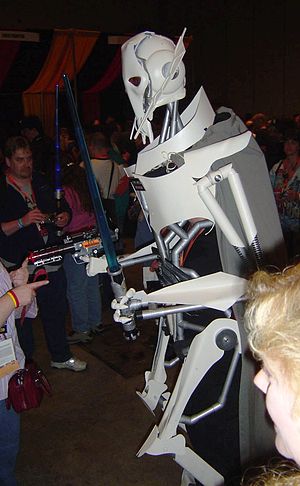
General Grievous
Fan udklædt som General Grievous
General Grievous er droidehærens næstkommanderende i Klonkrigen i Star Wars-universet. Men på trods af at Klonkrigen begynder i Attack of the Clones, er han kun med i Revenge of the Sith. Grievous har dog også en rolle i tegnefilmen og serien the Clone Wars.